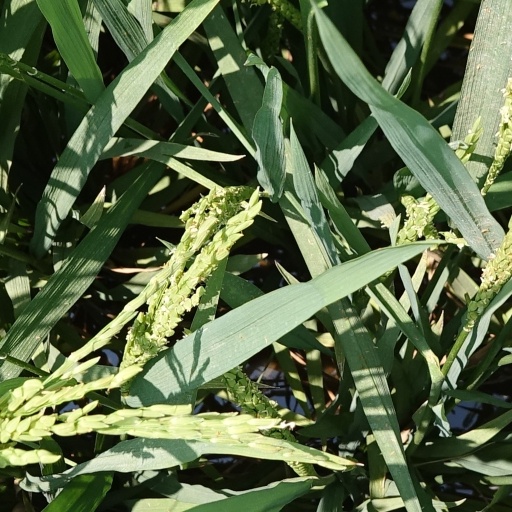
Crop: rice